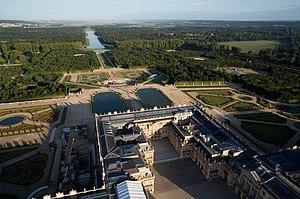
Vue aérienne du Château de Versailles en France